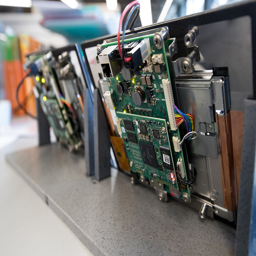
embedded system behind the screen